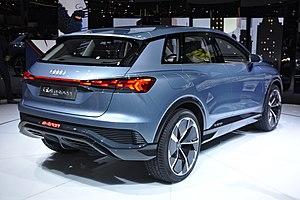
Le Q4 e-tron est un SUV compact électrique produit par le constructeur automobile allemand Audi à partir de 2020. Il est préfiguré par l'Audi Q4 e-tron concept présenté au Salon international de l'automobile de Genève 2019.